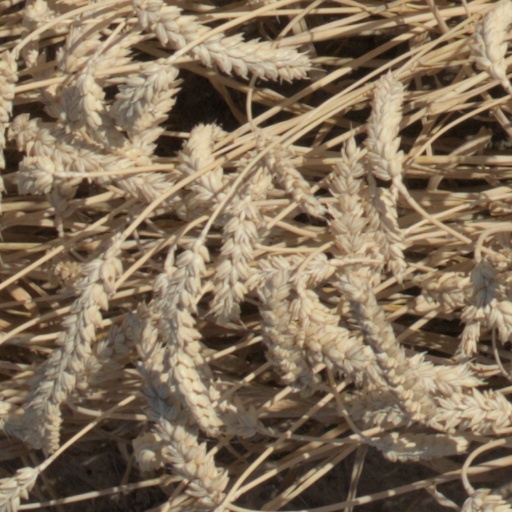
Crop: wheat